Dewilda Naramore Harris

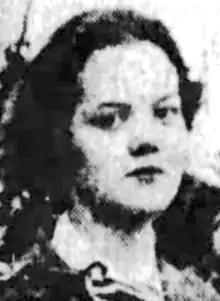
Dewilda Naramore, from a 1937 newspaper

Dewilda Naramore Harris (May 20, 1918 – July 7, 1995) was an American historian, economist, foreign service officer, and philanthropist.